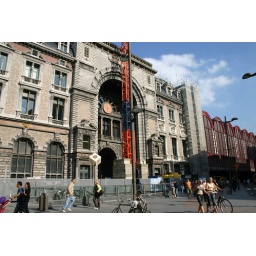
The train station in Antwerp--an amazing building